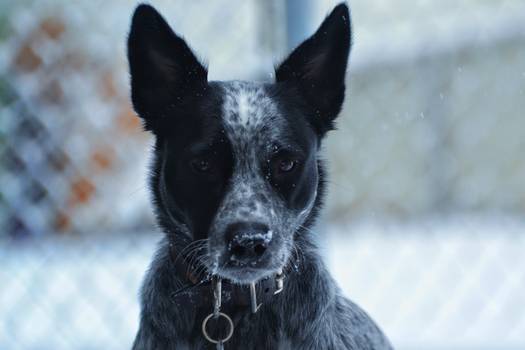
Label: No Watermark